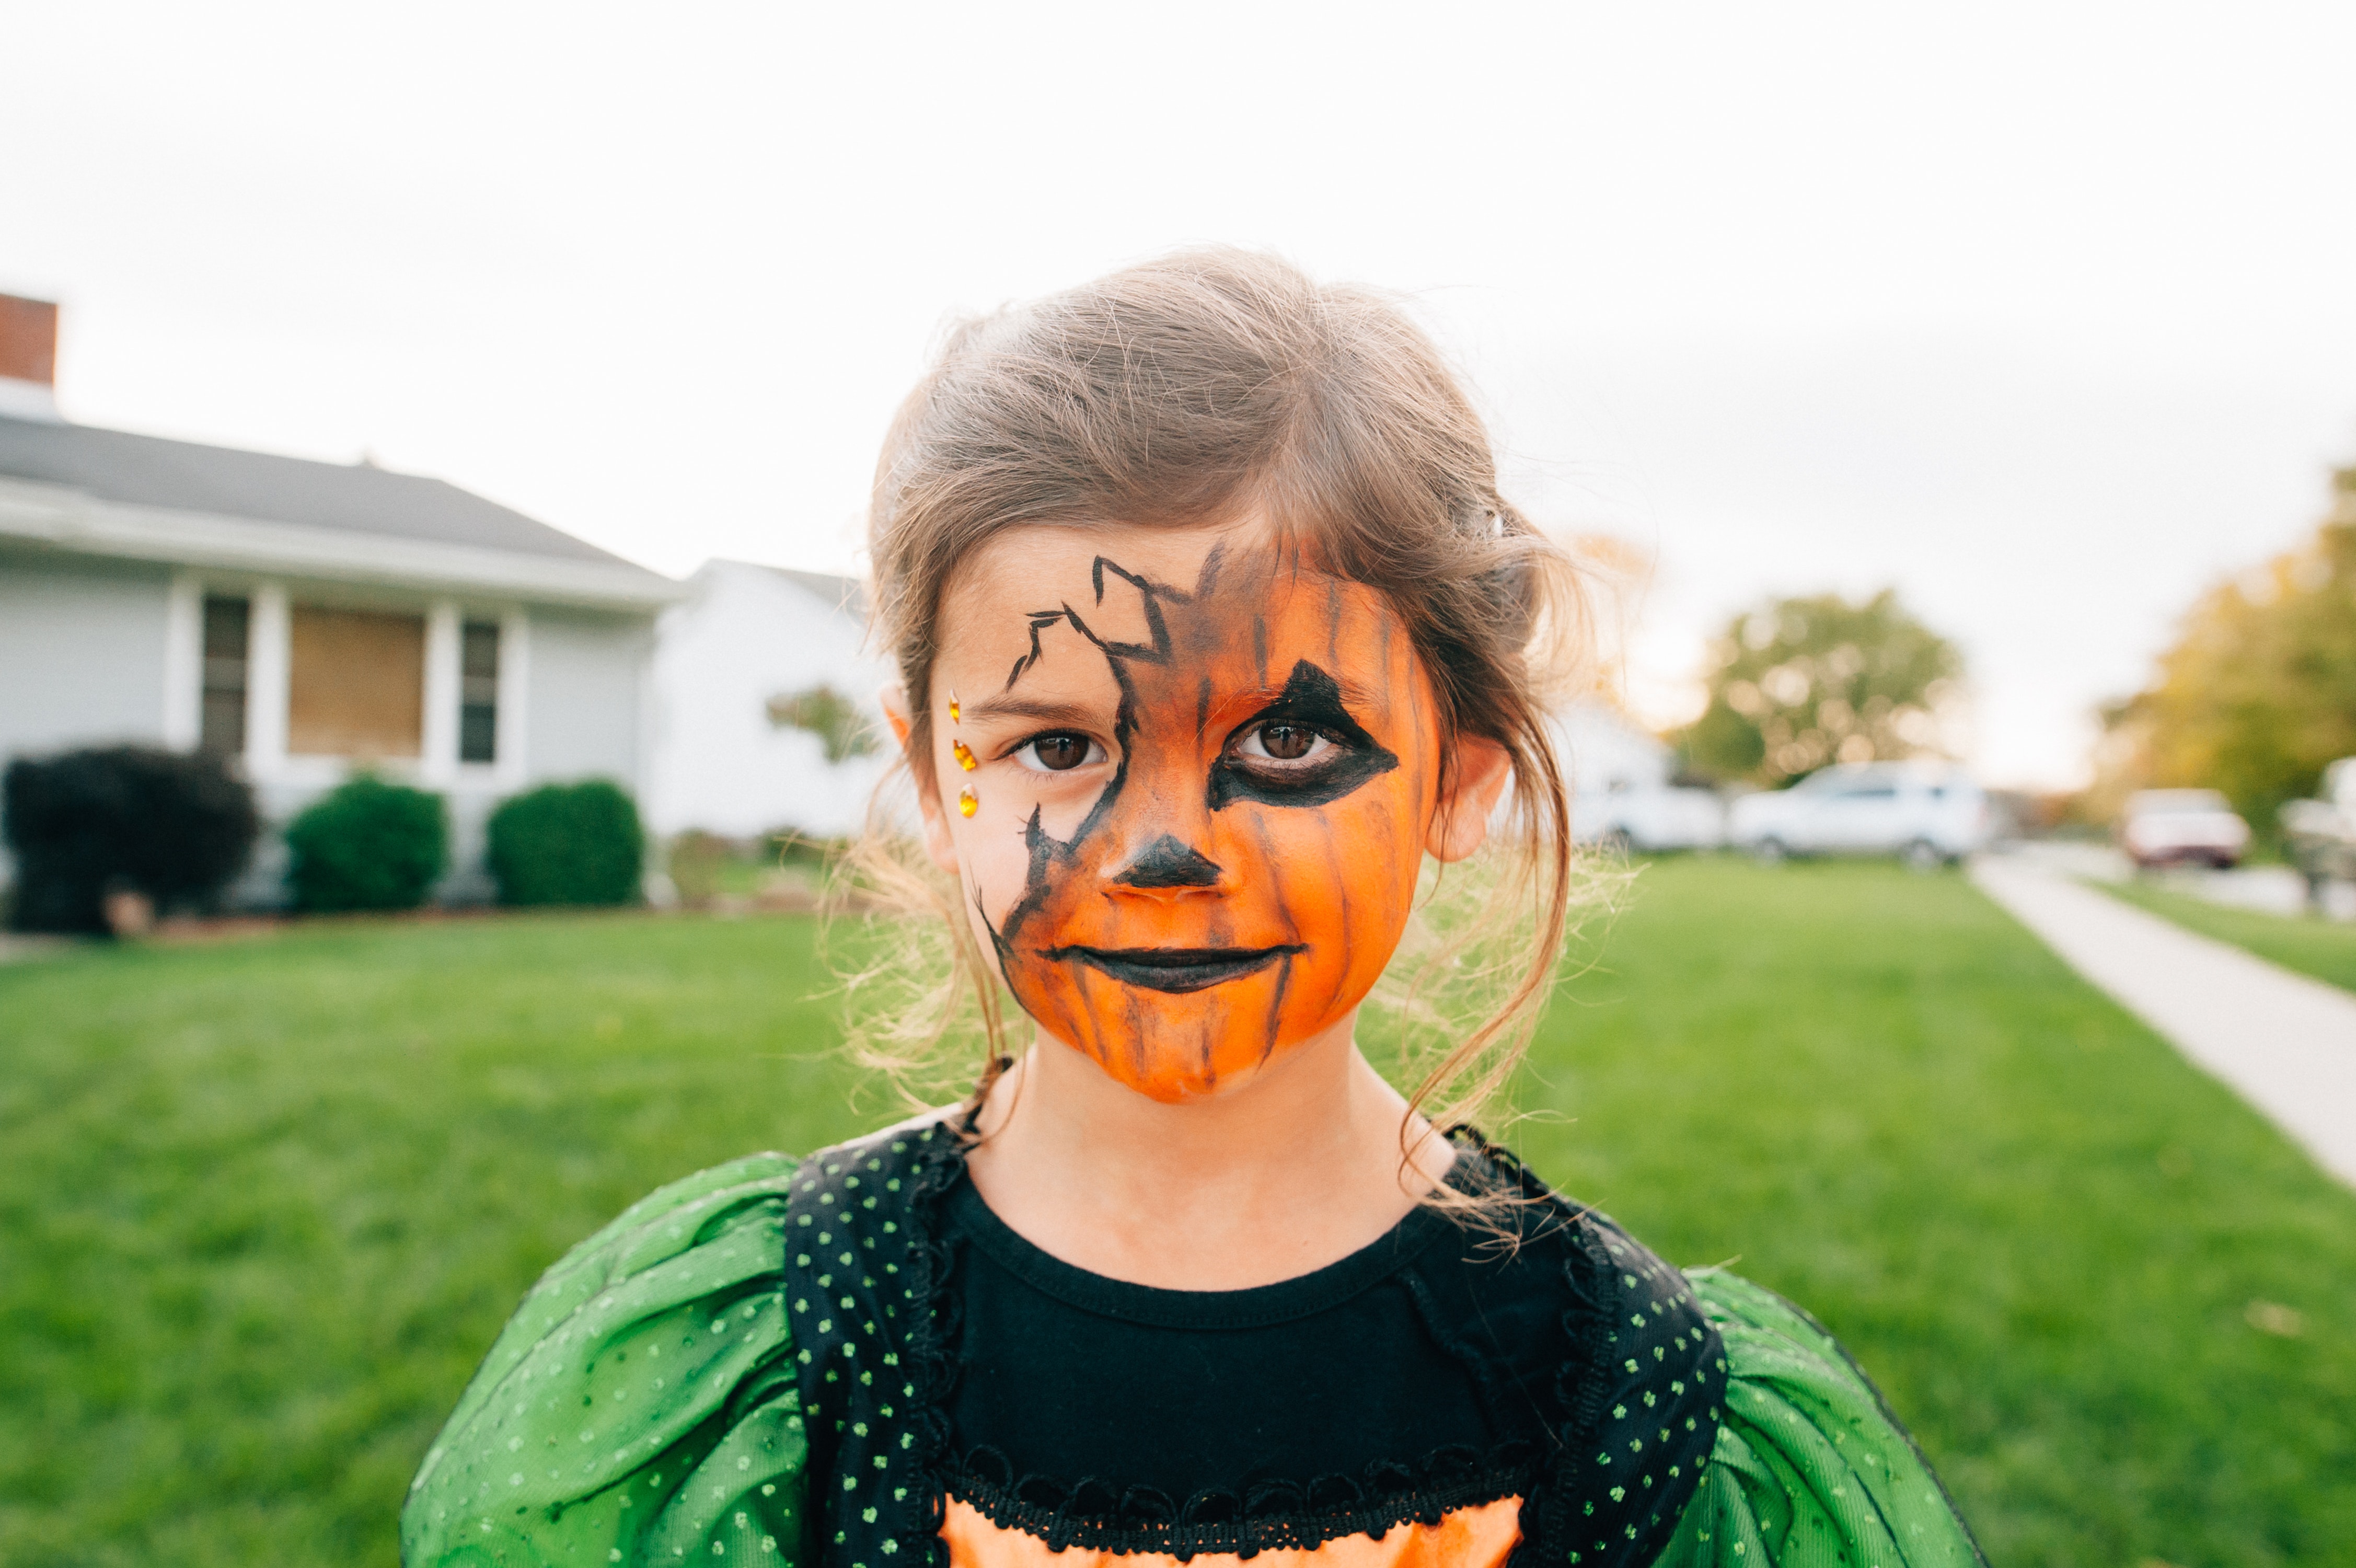
face, green, head, nose, grass, yellow, smile, fun, eye, lip, mouth, photography, portrait, plant, happy, portrait photography, child